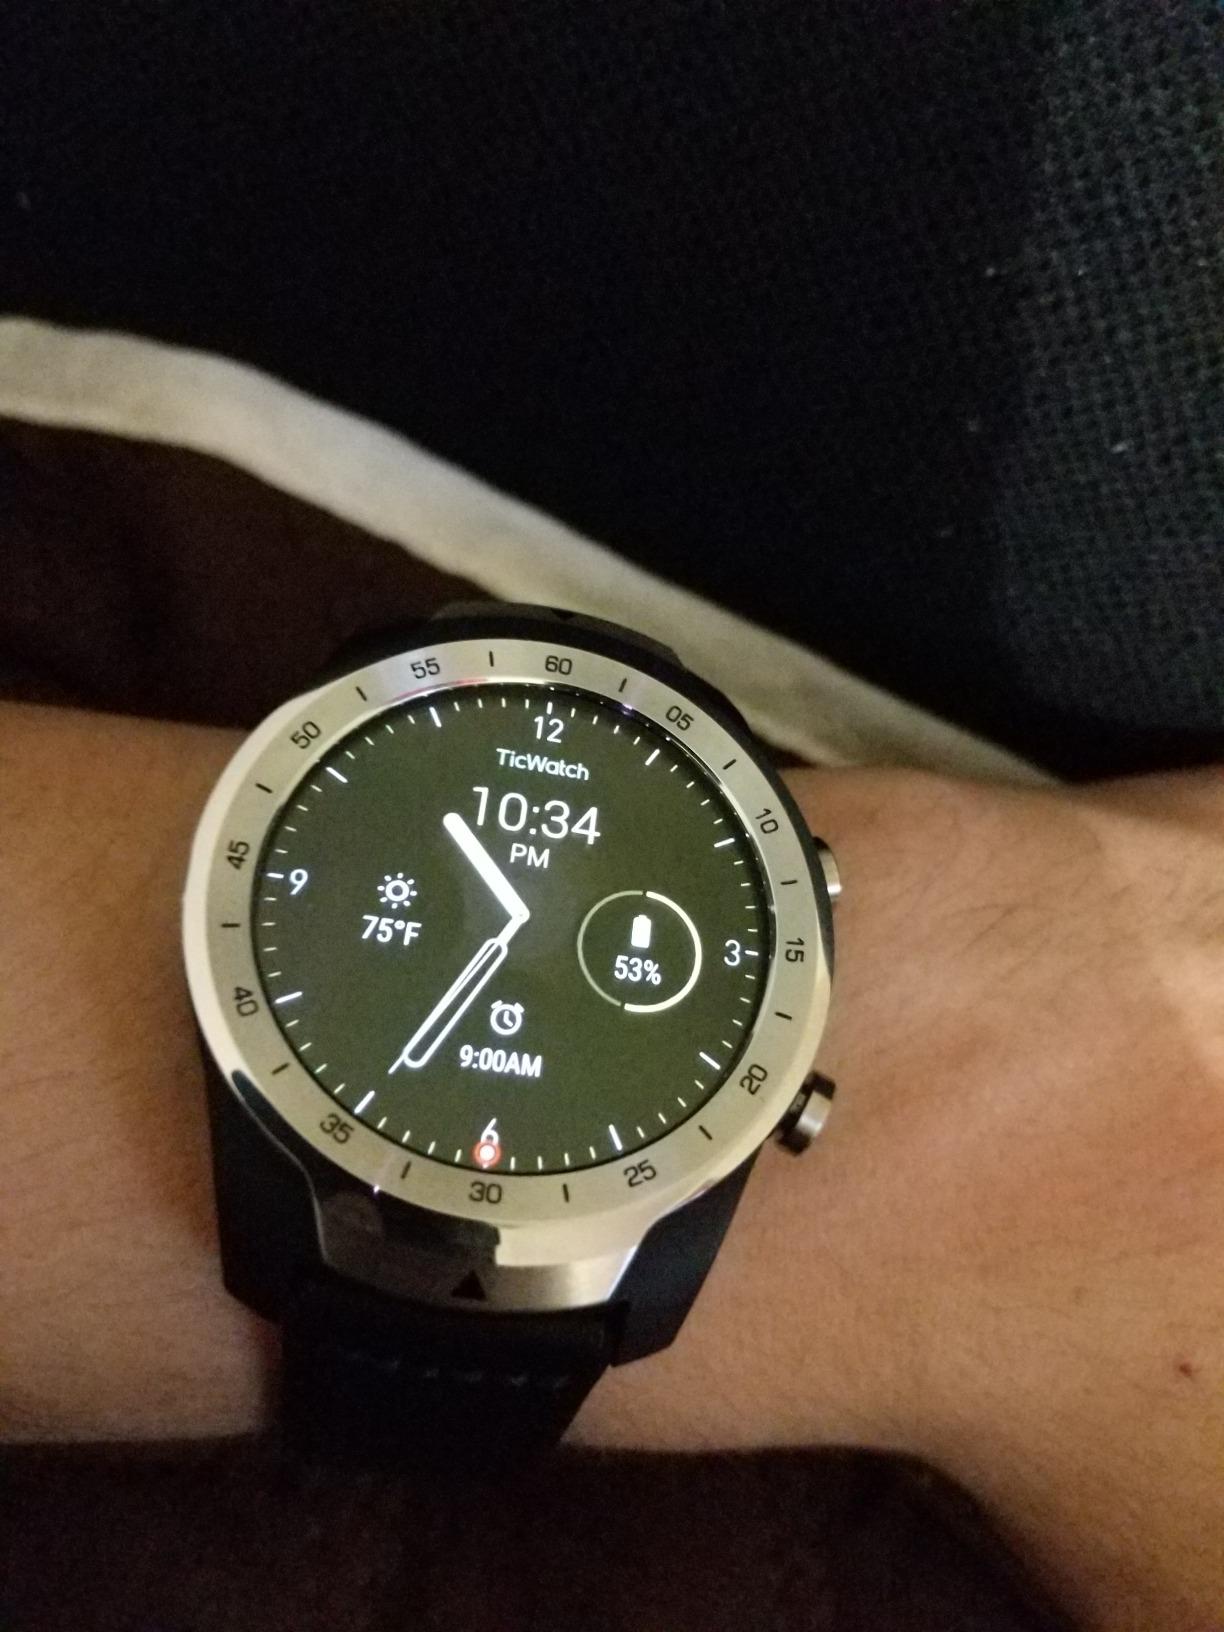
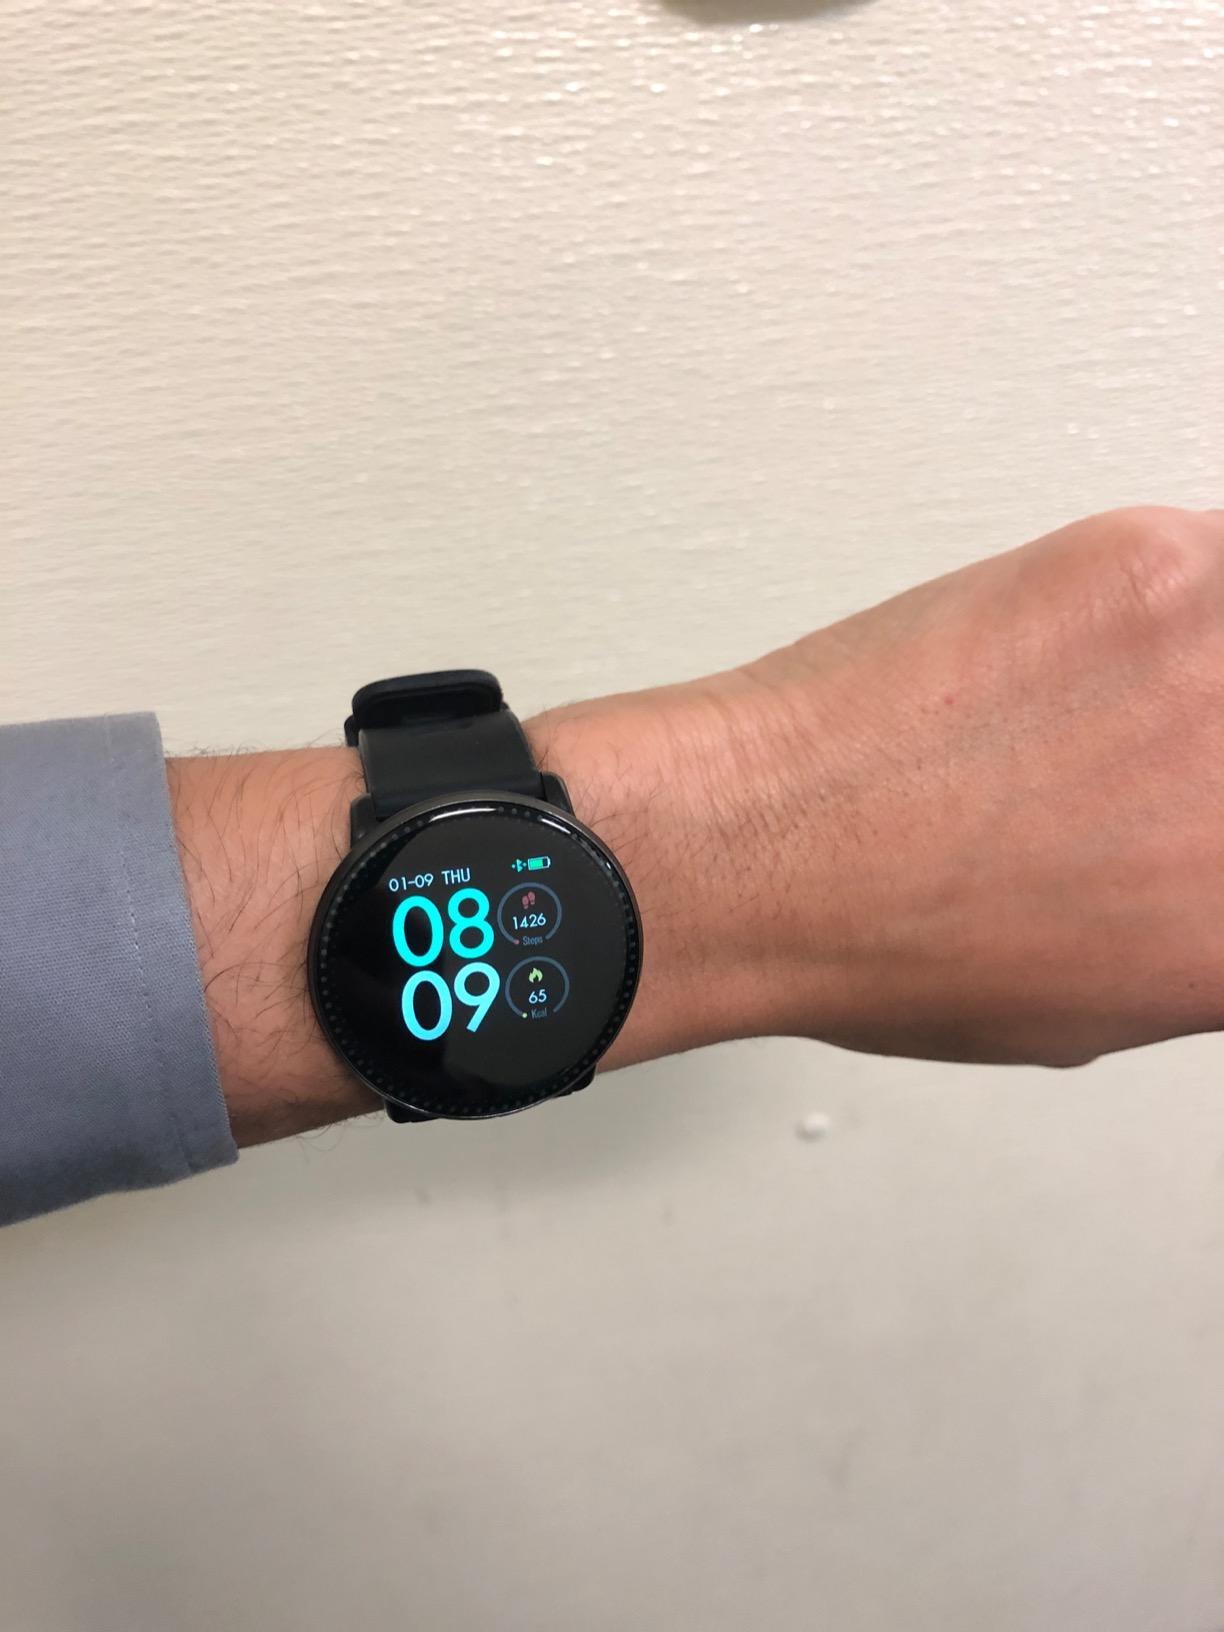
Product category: smartwatch
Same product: no